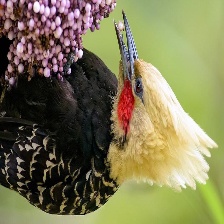
Species: BLONDE CRESTED WOODPECKER
Scientific name: CELEUS FLAVESCENS